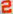
Number: 2